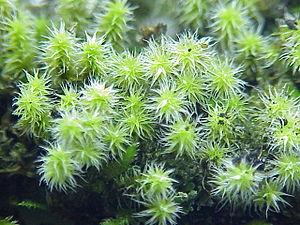
Cette page a pour objet de présenter un arbre phylogénétique des Bryophyta, c'est-à-dire un cladogramme mettant en lumière les relations de parenté existant entre leurs différents groupes, telles que les dernières analyses reconnues les proposent. Ce n'est qu'une possibilité, et les principaux débats qui subsistent au sein de la communauté scientifique sont brièvement présentés ci-dessous, avant la bibliographie.